Chimborazo Hospital

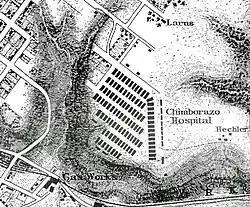
Inset of an 1865 map showing Chimborazo Hospital. To the south (bottom) are the tracks of the Richmond and York Railroad

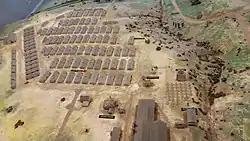
US National Park Service model of the Chimborazo Hospital grounds during the Civil War

Chimborazo Hospital was a Civil War-era facility built in Richmond, Virginia to service the medical needs of the Confederate Army. It functioned between 1862 and 1865 in what is now Chimborazo Park, treating over 76,000 injured Confederate soldiers. During its existence, the hospital admitted nearly 78,000 patients and between 6,500 and 8,000 of these patients died. This mortality rate of between 8.3 and 10.3 percent is among the lowest such rates of period military hospitals.